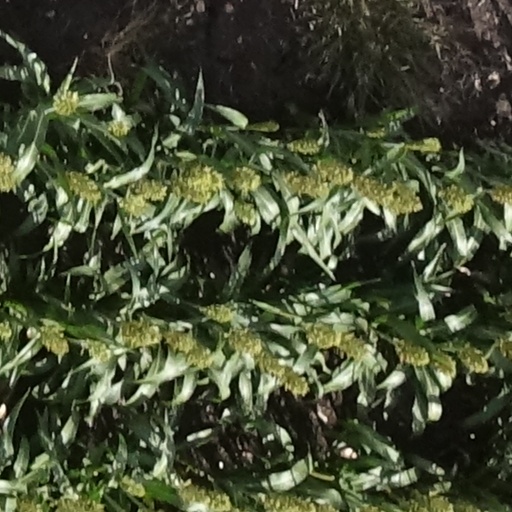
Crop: sorghum